Waterblommetjiebredie
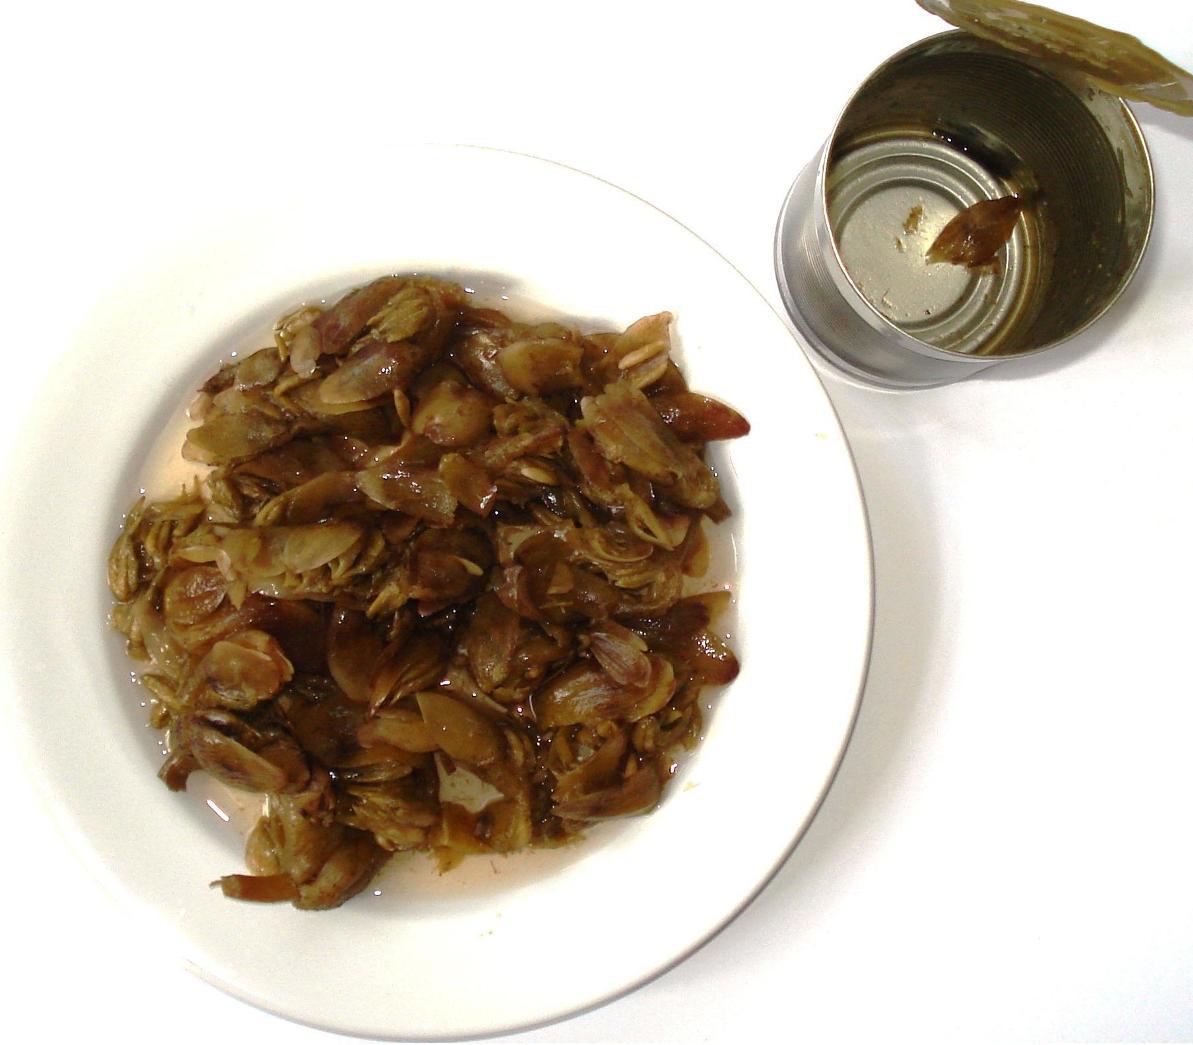
Also known as:
af - Afrikaans: Waterblommetjiebredie
id - Indonesian: Waterblommetjiebredie
ig - Igbo: Waterblommetjiebredie
jv - Javanese: Waterblommetjiebredie
ru - Russian: Ватербломметьибреди
Category: meat, stew (meat, stew)
Cuisine: South African
Associated cuisines: South African
Area: Western Cape
Countries: South Africa
Region: Southern Africa, , , ,
This dish is made of meat, typically lamb, stewed together with the Aponogeton distachyos flowers.